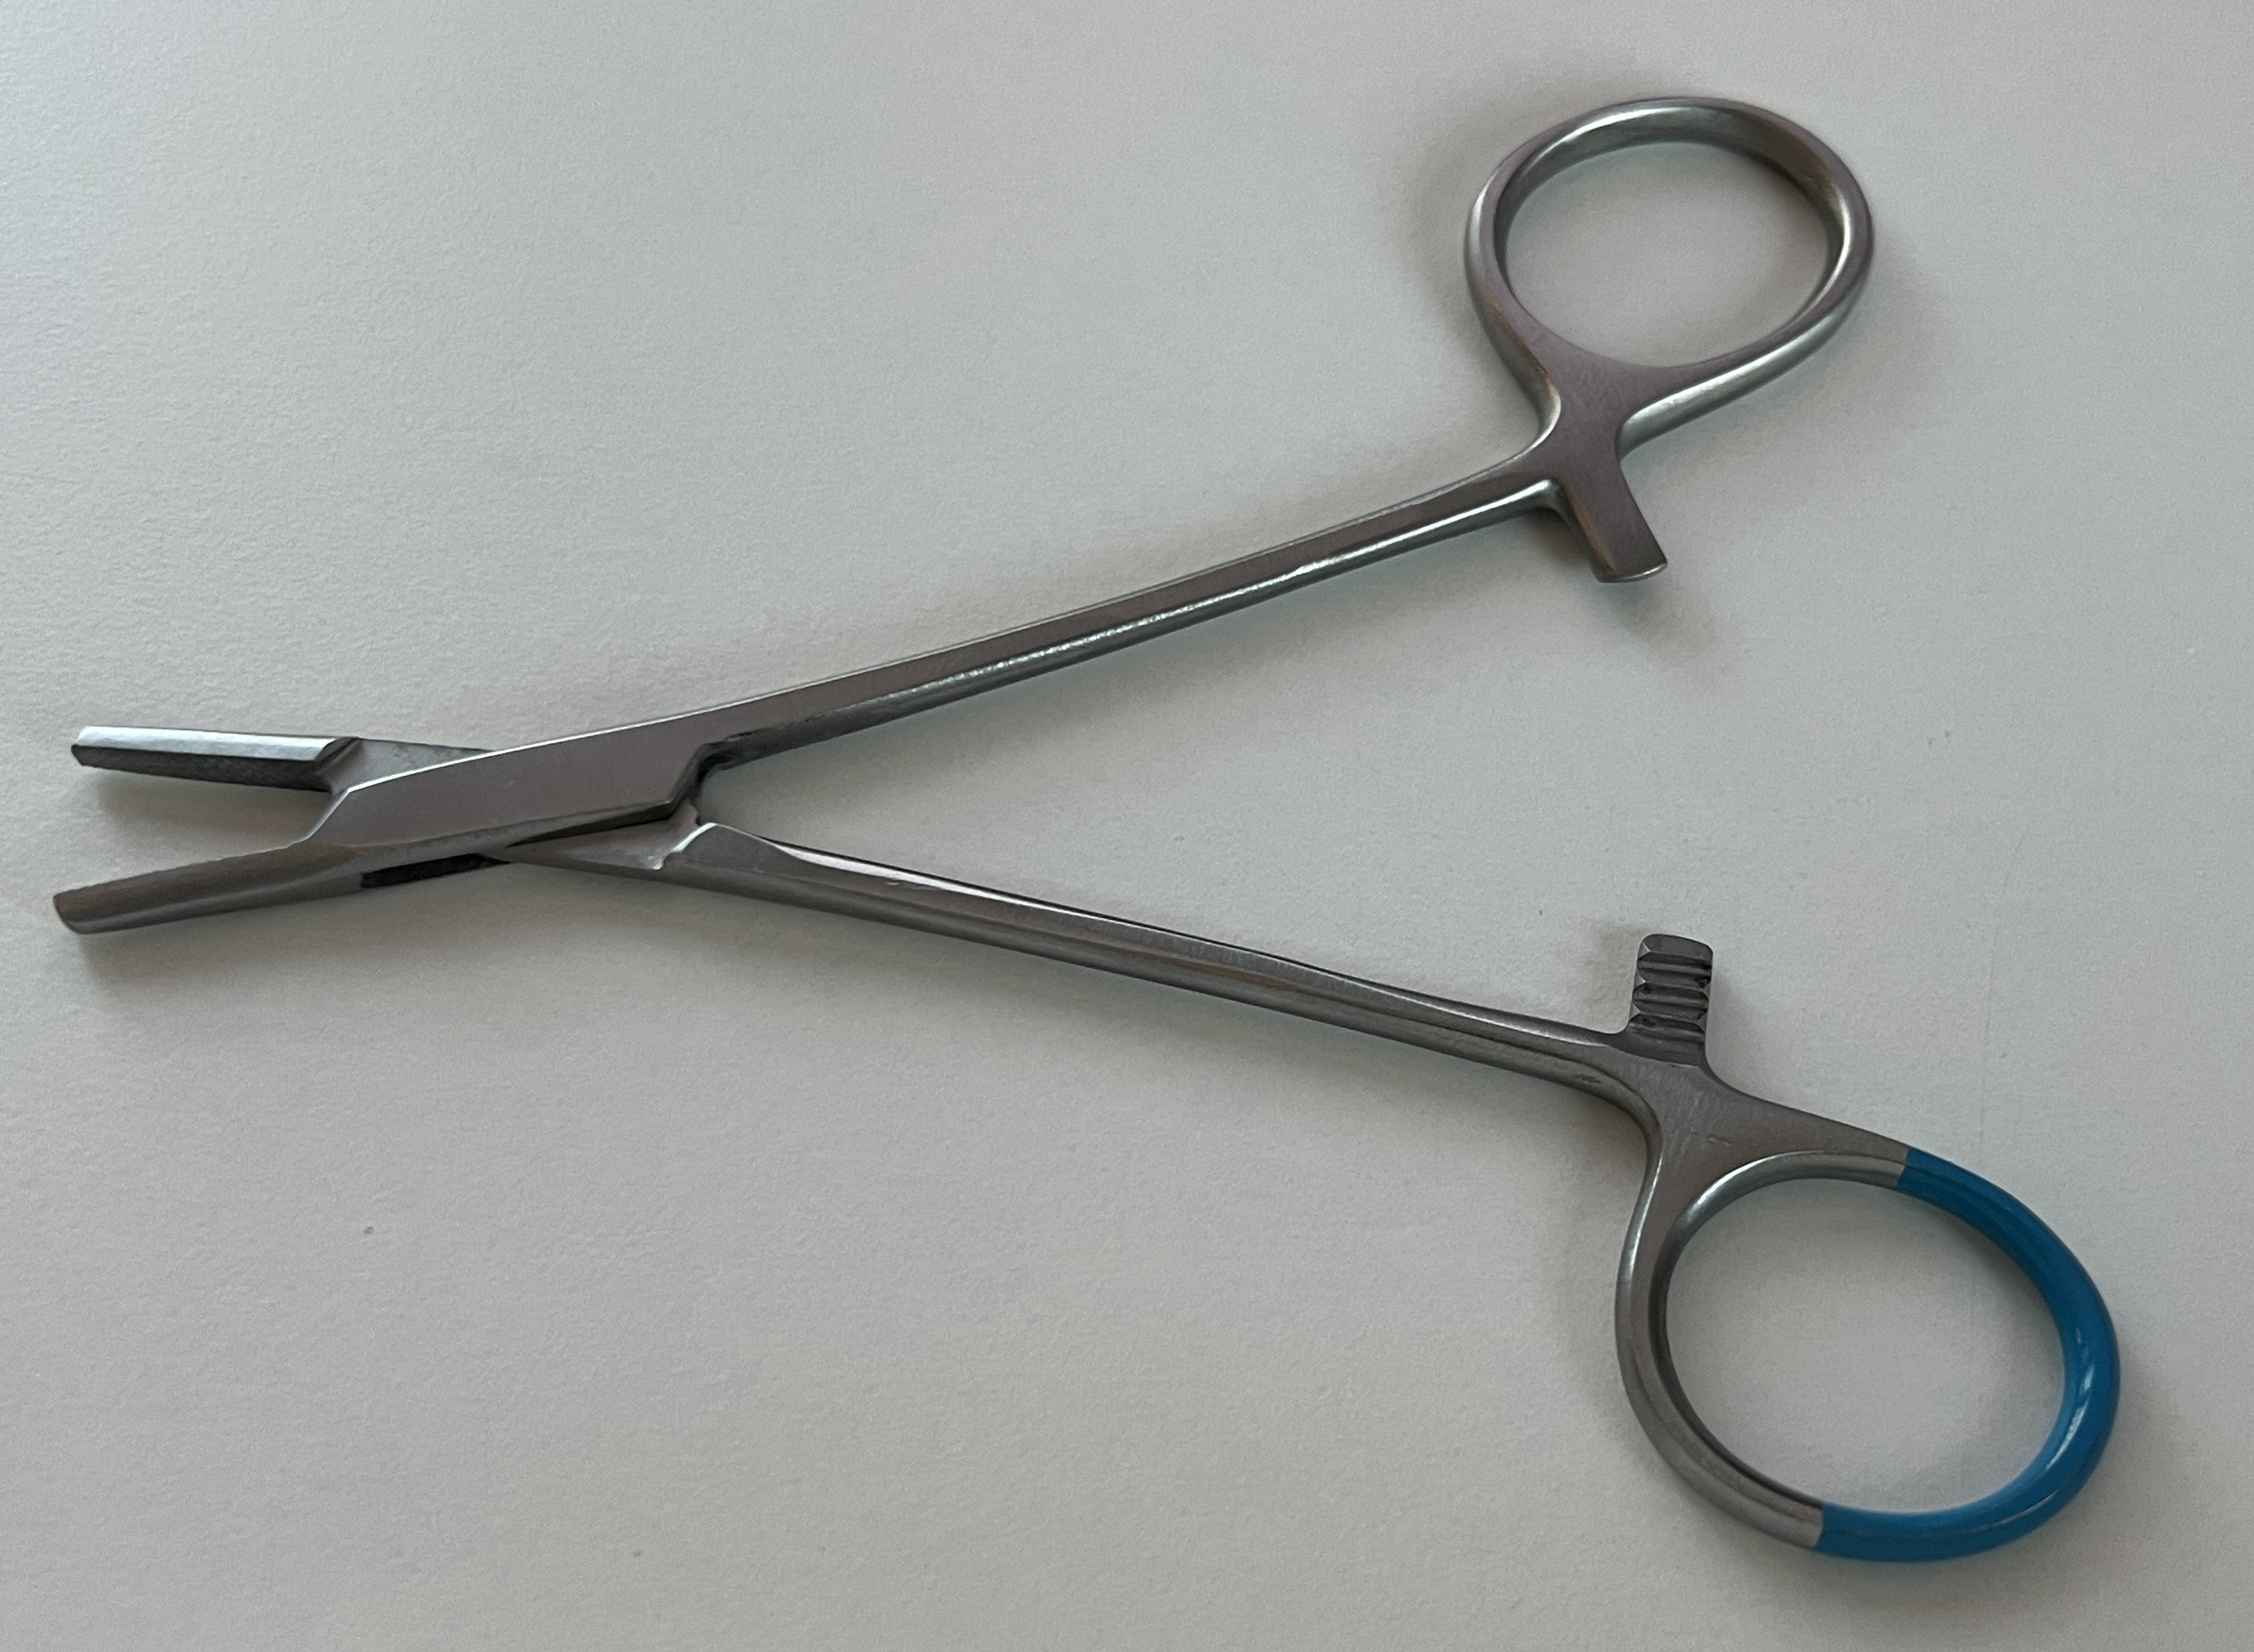
Hinged instrument state: open